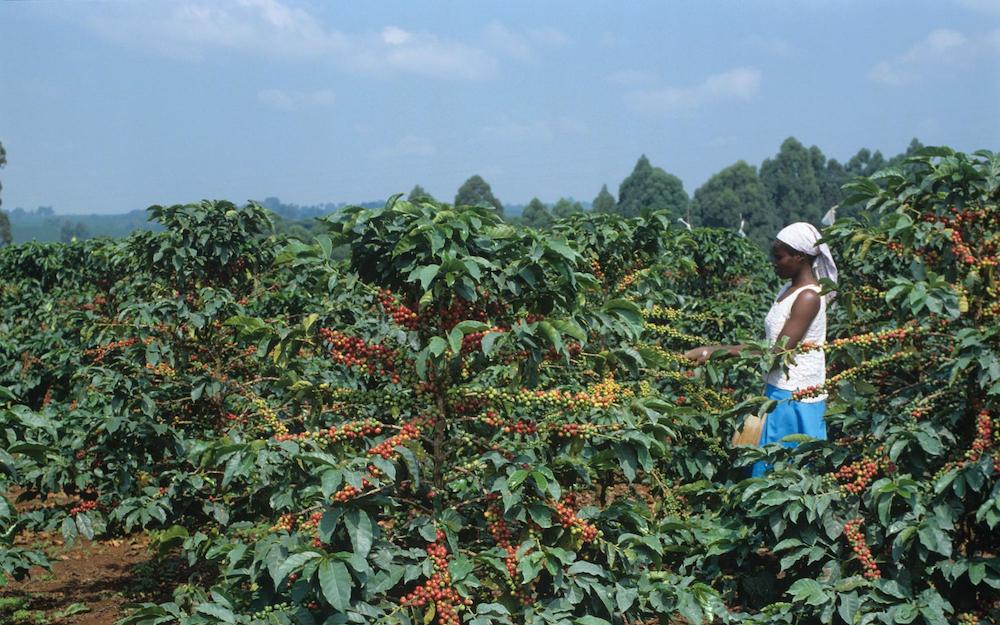
Shamba kubwa la kahawa lenye mimea mingi ya kahawa iliyopandwa kwa safu, mimea hiyo ina majani ya kijani kibichi na matunda ya kahawa baadhi yakiwa bado mabichi na mengine yakiwa yameiva. Mwanamke mmoja amevaa nguo ya rangi ya bluu na kitambaa cheupe kichwani   anaonekana akitembea katikati ya mimea.